Dallas Crane

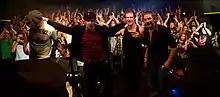
Dallas Crane salute a full house at Melbourne's Corner Hotel, February 2016

In November 2015 they provided their fifth studio album, "Scoundrels", which was produced by Harnath. Andrew McMillen of "The Australian" rated it 4.5 stars claiming, "It's a towering achievement that sees Dallas Crane exhibiting that key-in-lock feel sought by every rock band. These four players are masters of their craft. The band's time off has been well-spent, as every idea here hits the mark. If anything, it's an embarrassment of riches." "Rolling Stone"s Jaymz Clements rated it as four out of five, and felt that "Dallas Crane have grown into a smarter, better band is no surprise. That they've given themselves a masterful Don Walker-ish overhaul certainly is. Scoundrels is intelligent, bluesy, mature and unpredictable..."